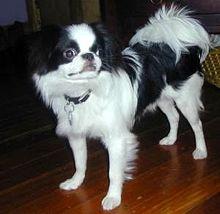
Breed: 249-n000106-Japanese_spaniel